Question: Please indicate a possible affordance area of the bench that can be used for sitting on
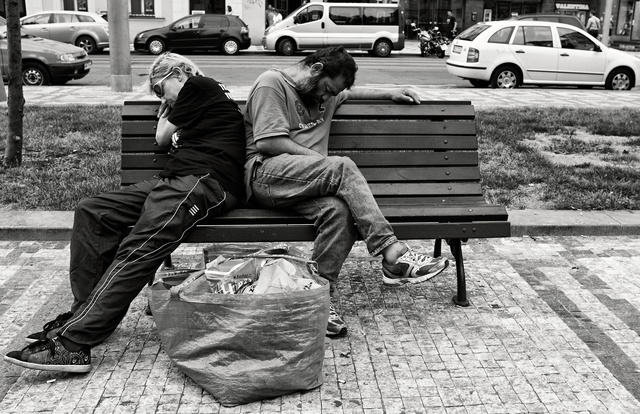
Answer: [107.147, 200.412, 506.853, 240.118]